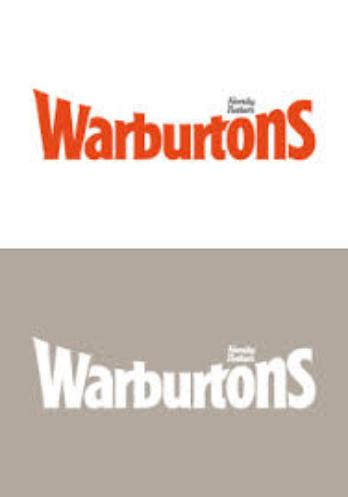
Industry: Food